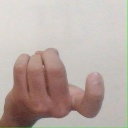
अक्षर: ज